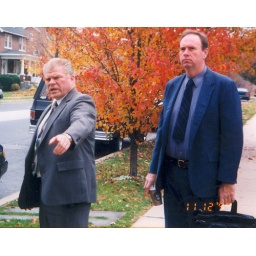
1328-Tom & Jim in front of Jim's house after field service one day